Hürriyet

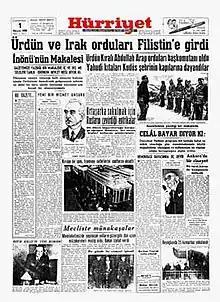
First issue, dated 1 May 1948

Hürriyet ("Liberty") is a major Turkish newspaper, founded in 1948. it had the highest circulation of any newspaper in Turkey at around 319,000.